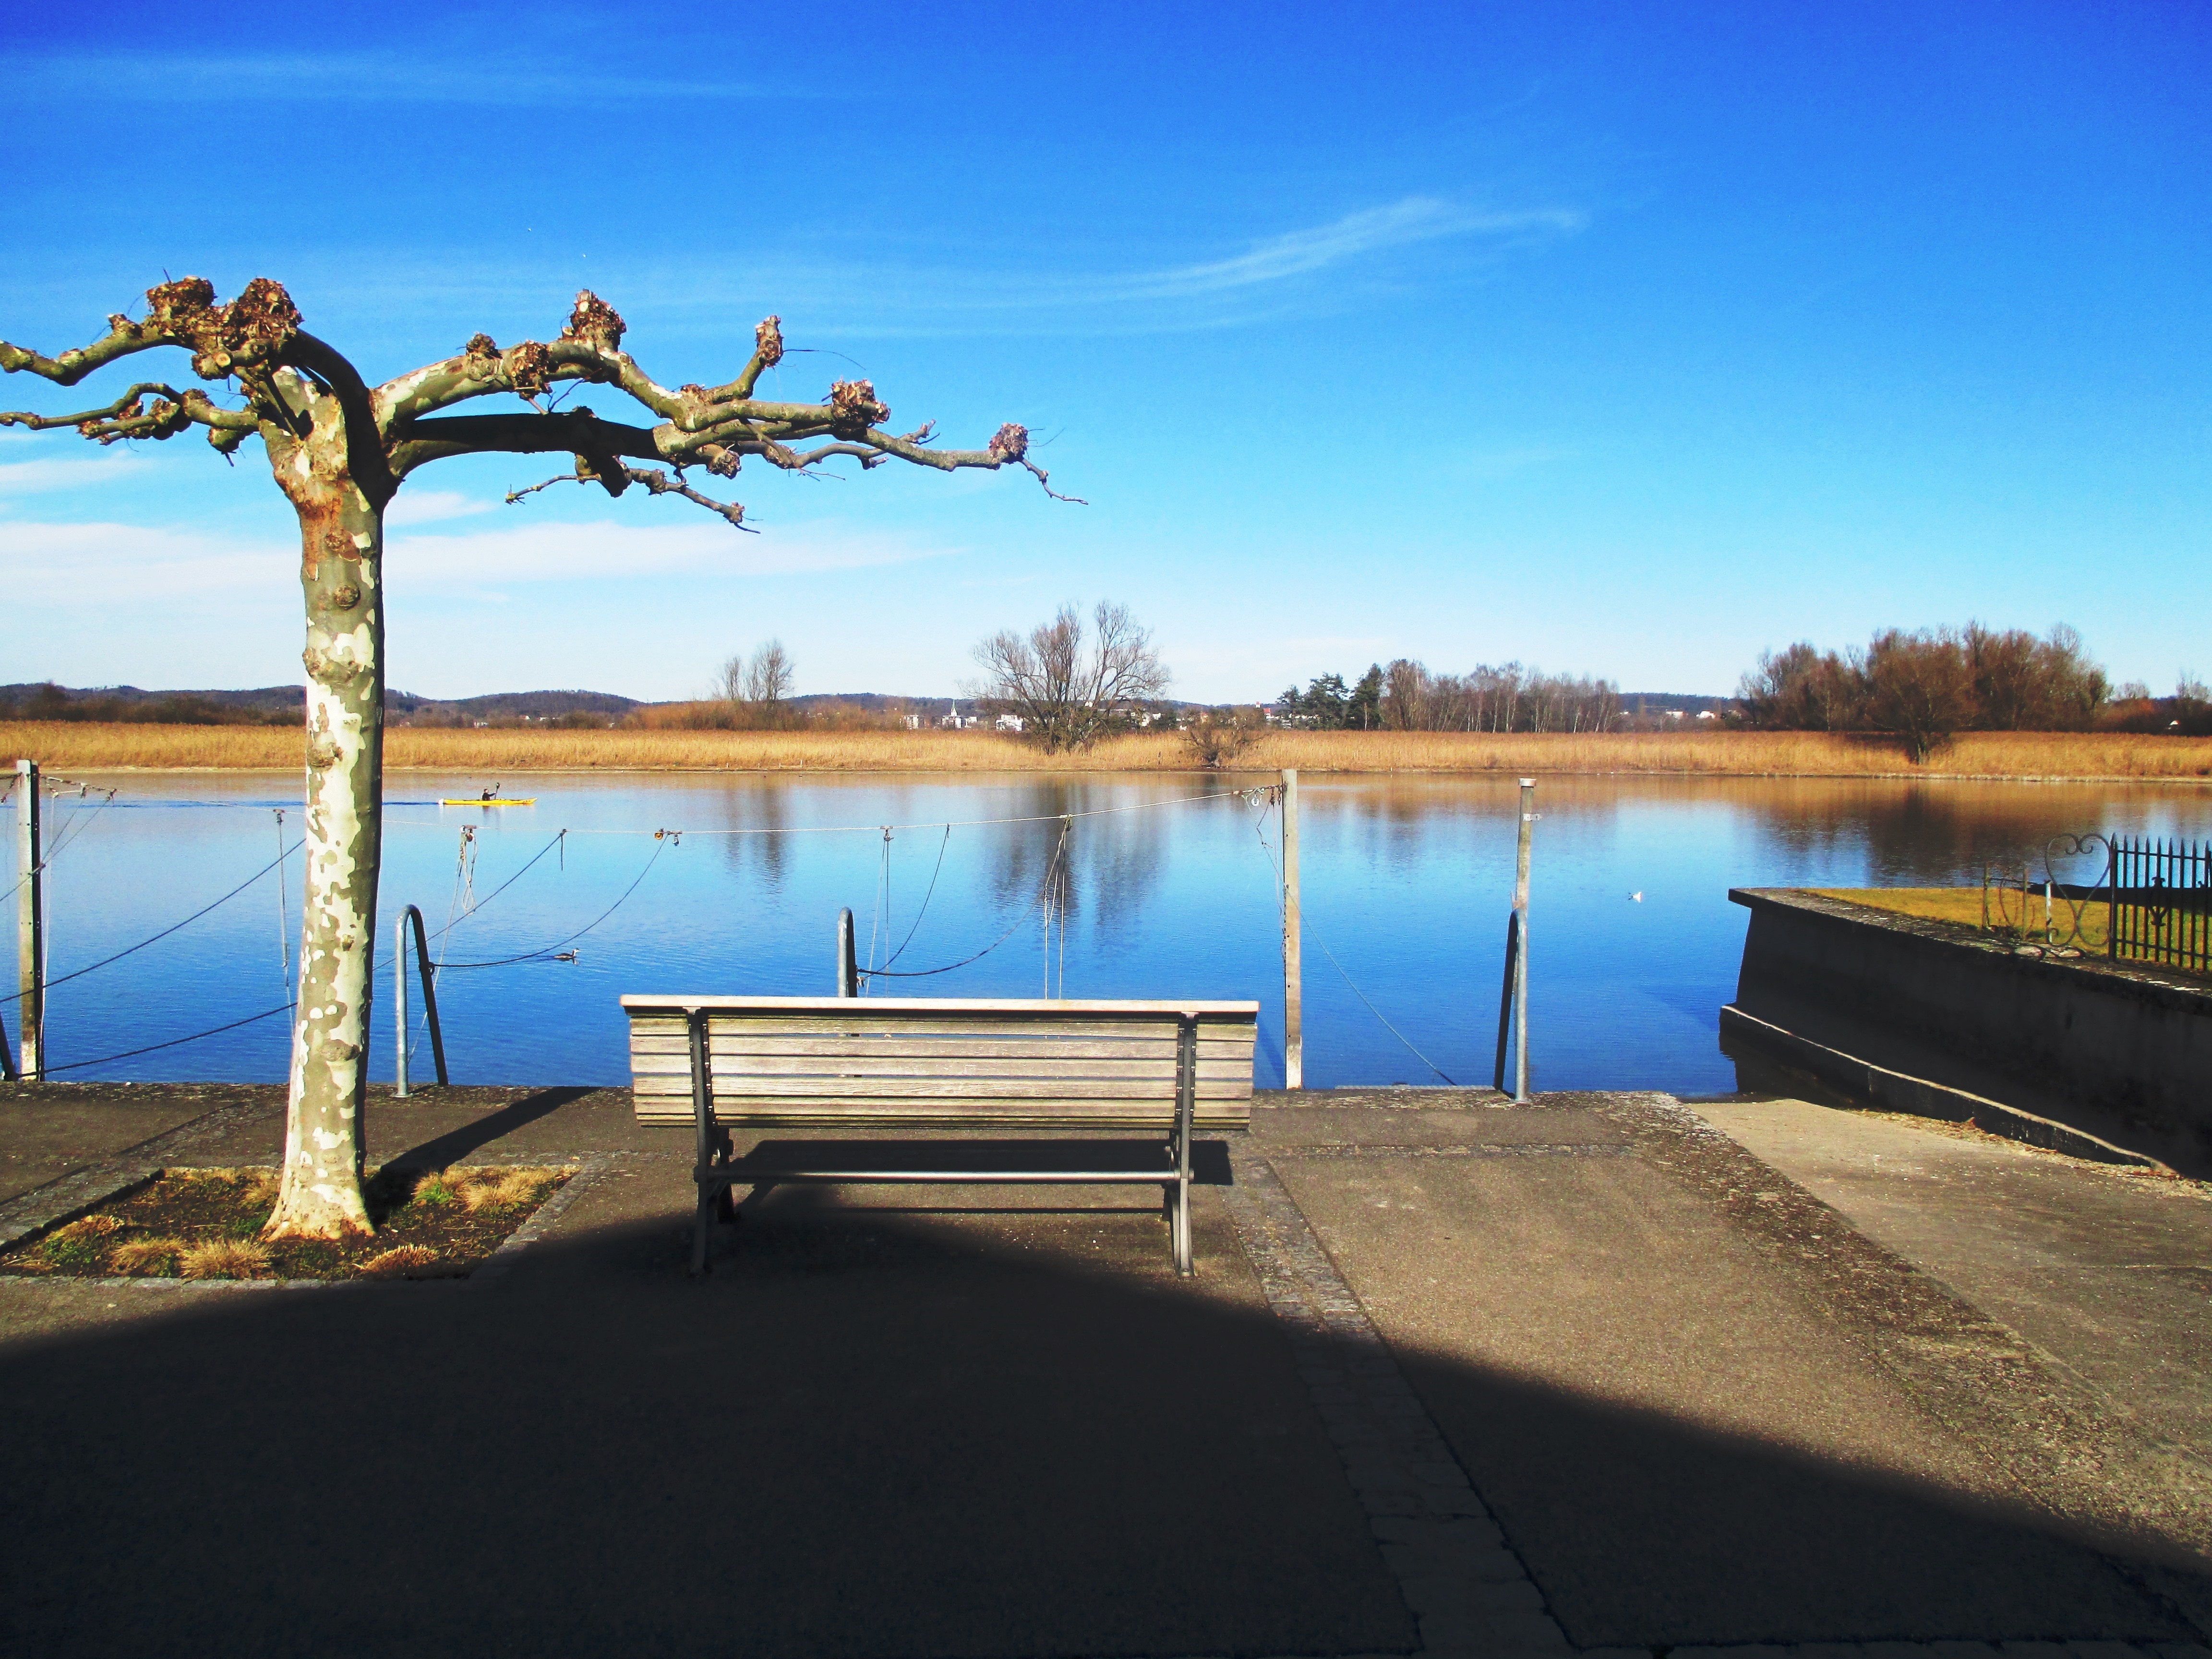
landscape, sea, coast, tree, water, sky, bench, morning, shore, lake, vacation, plane, dusk, idyllic, evening, reflection, bay, rest, reservoir, waterway, body of water, switzerland, rhine, mirroring, recovery, thurgau, gottlieben, ried landscape